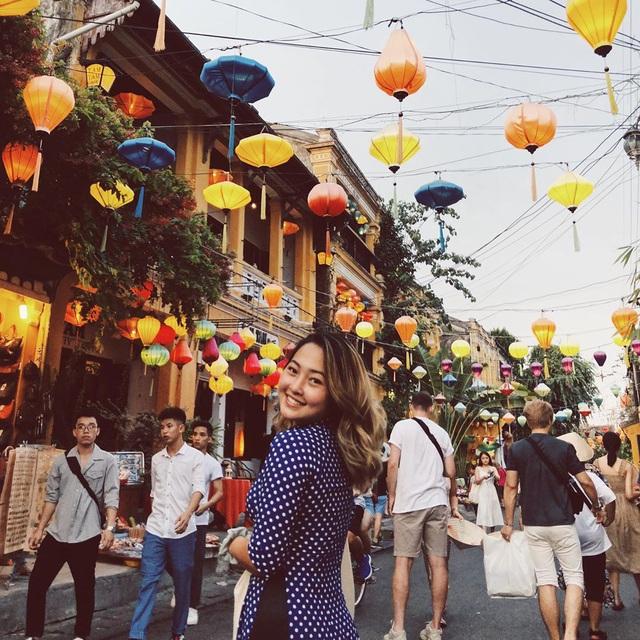
một cô gái mặc áo dài đang tạo dáng để chụp hình trên một con phố